2012 François Hollande presidential campaign

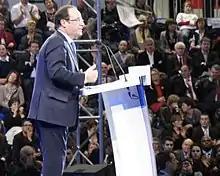
Hollande speaking at a campaign rally

Leader of the Socialist Group in the National Assembly Jean-Marc Ayrault, MP and former minister Michel Sapin, campaign manager Pierre Moscovici and Party Secretary Martine Aubry are favorites to be selected as Prime Minister of France if Hollande win. A poll showed that 50% of people believed Aubry should be given the job, followed by Moscovici on 17%, Laurent Fabius on 11%, Jean-Marc Ayrault on 10% and Sapin on 9%. In the final days leading up to the Presidential election, two individuals were left on Hollande's final list for Prime Minister: Jean-Marc Ayrault and Martine Aubry.